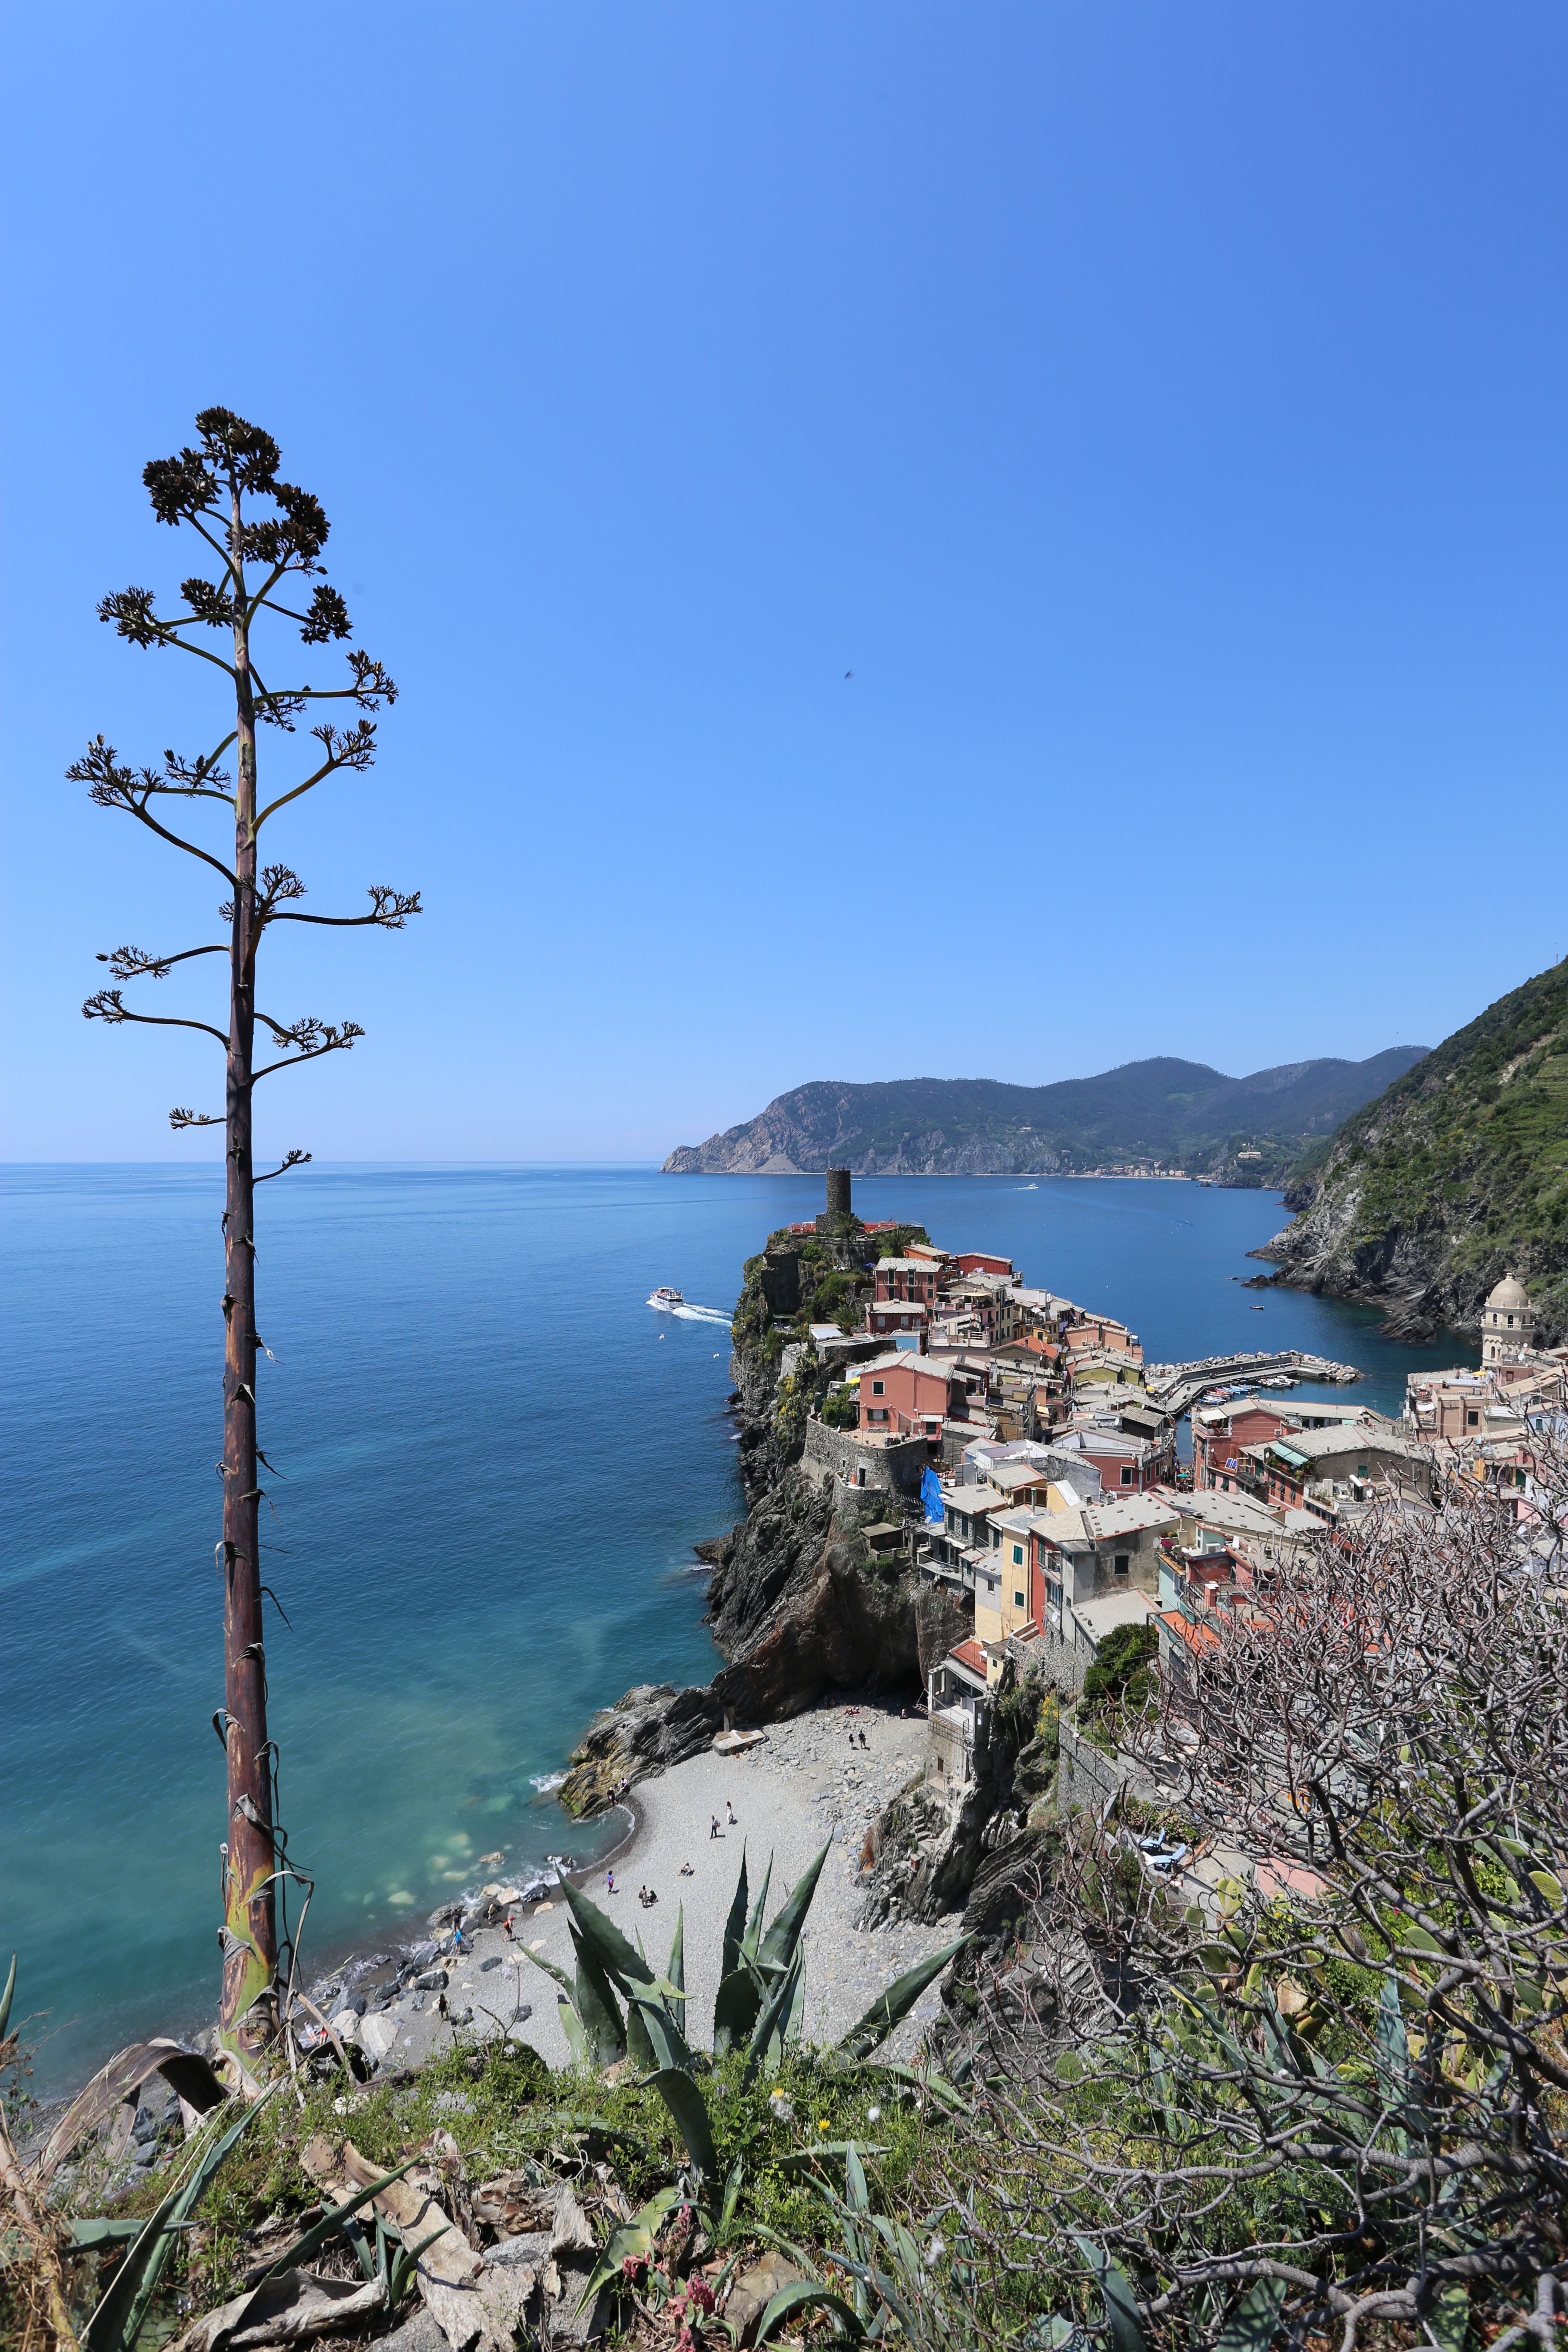
beach, landscape, sea, coast, tree, rock, ocean, walking, mountain, shore, flower, lake, town, adventure, vacation, village, cliff, idyllic, cove, mediterranean, holiday, bay, italy, terrain, body of water, exposed, homes, cape, toscana, landform, holiday paradise